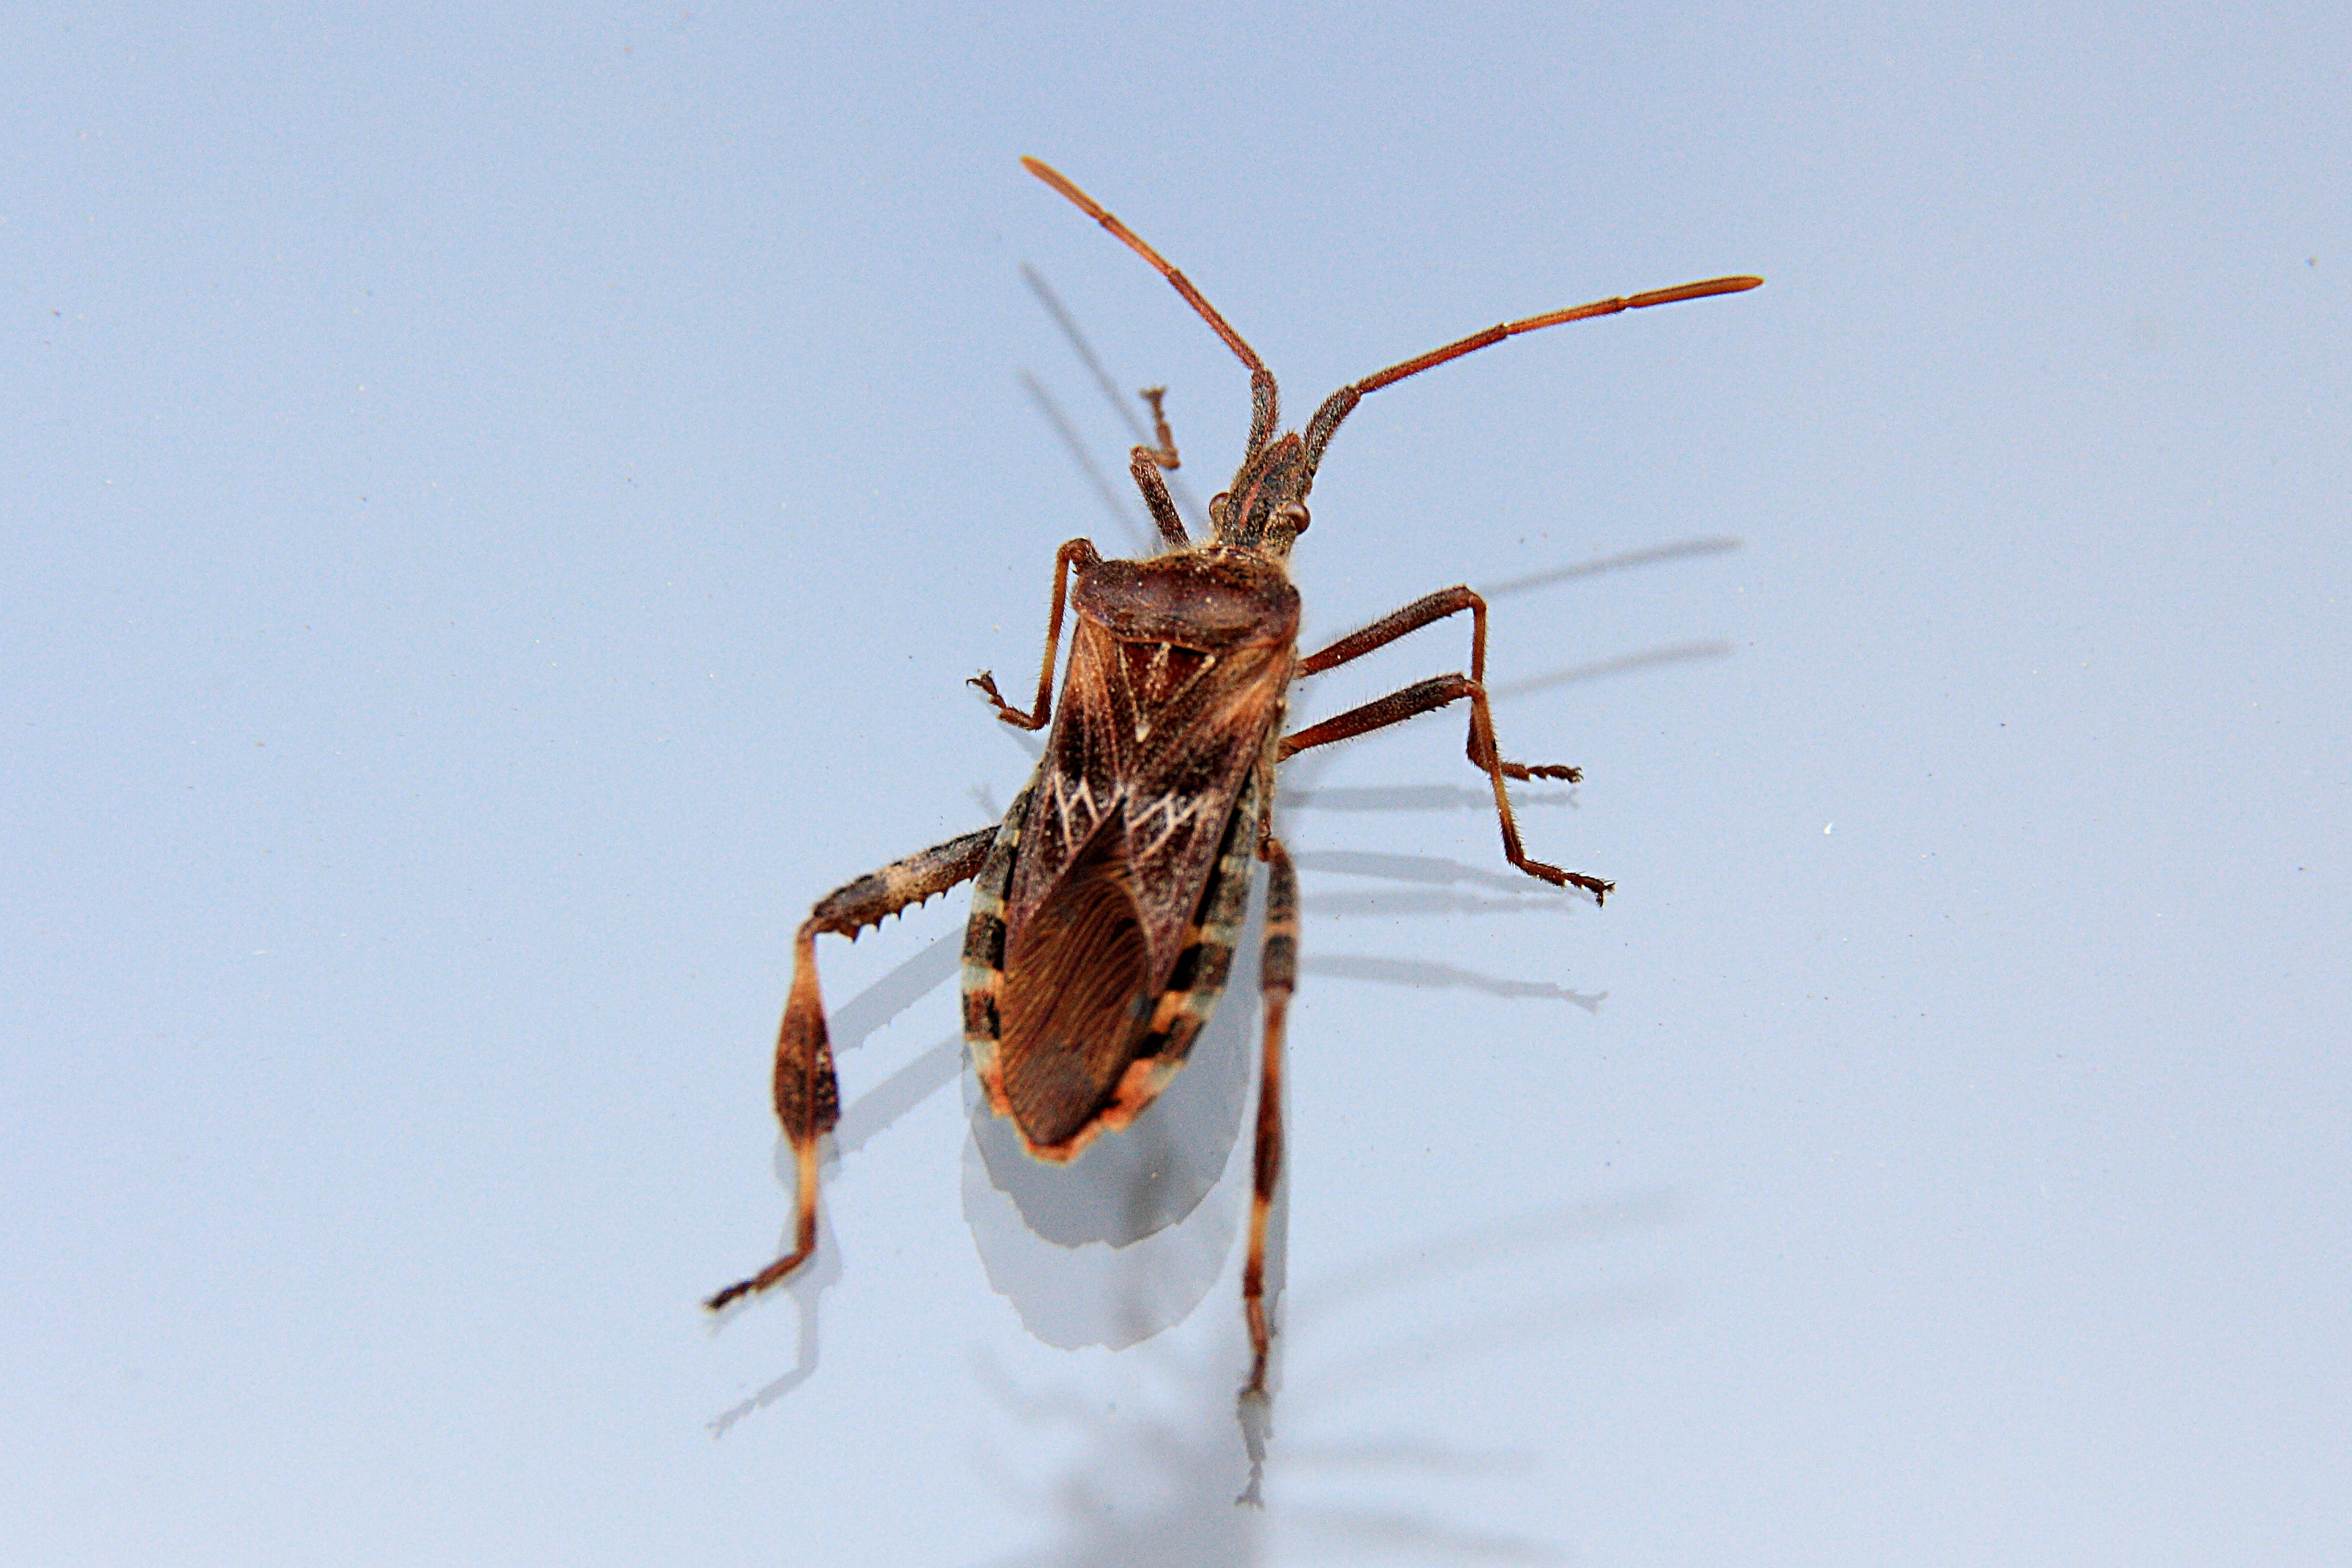
nature, animal, insect, macro, bug, close, fauna, invertebrate, crawl, beetle, macro photography, arthropod, european garden spider, wolf spider, araneus, orb weaver spider